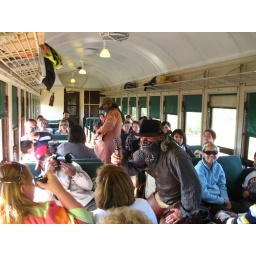
Our train ride home was &amp;quot;robbed&amp;quot; for tips by these jokers. Our train ride home was &amp;quot;robbed&amp;quot; for tips by these jokers.